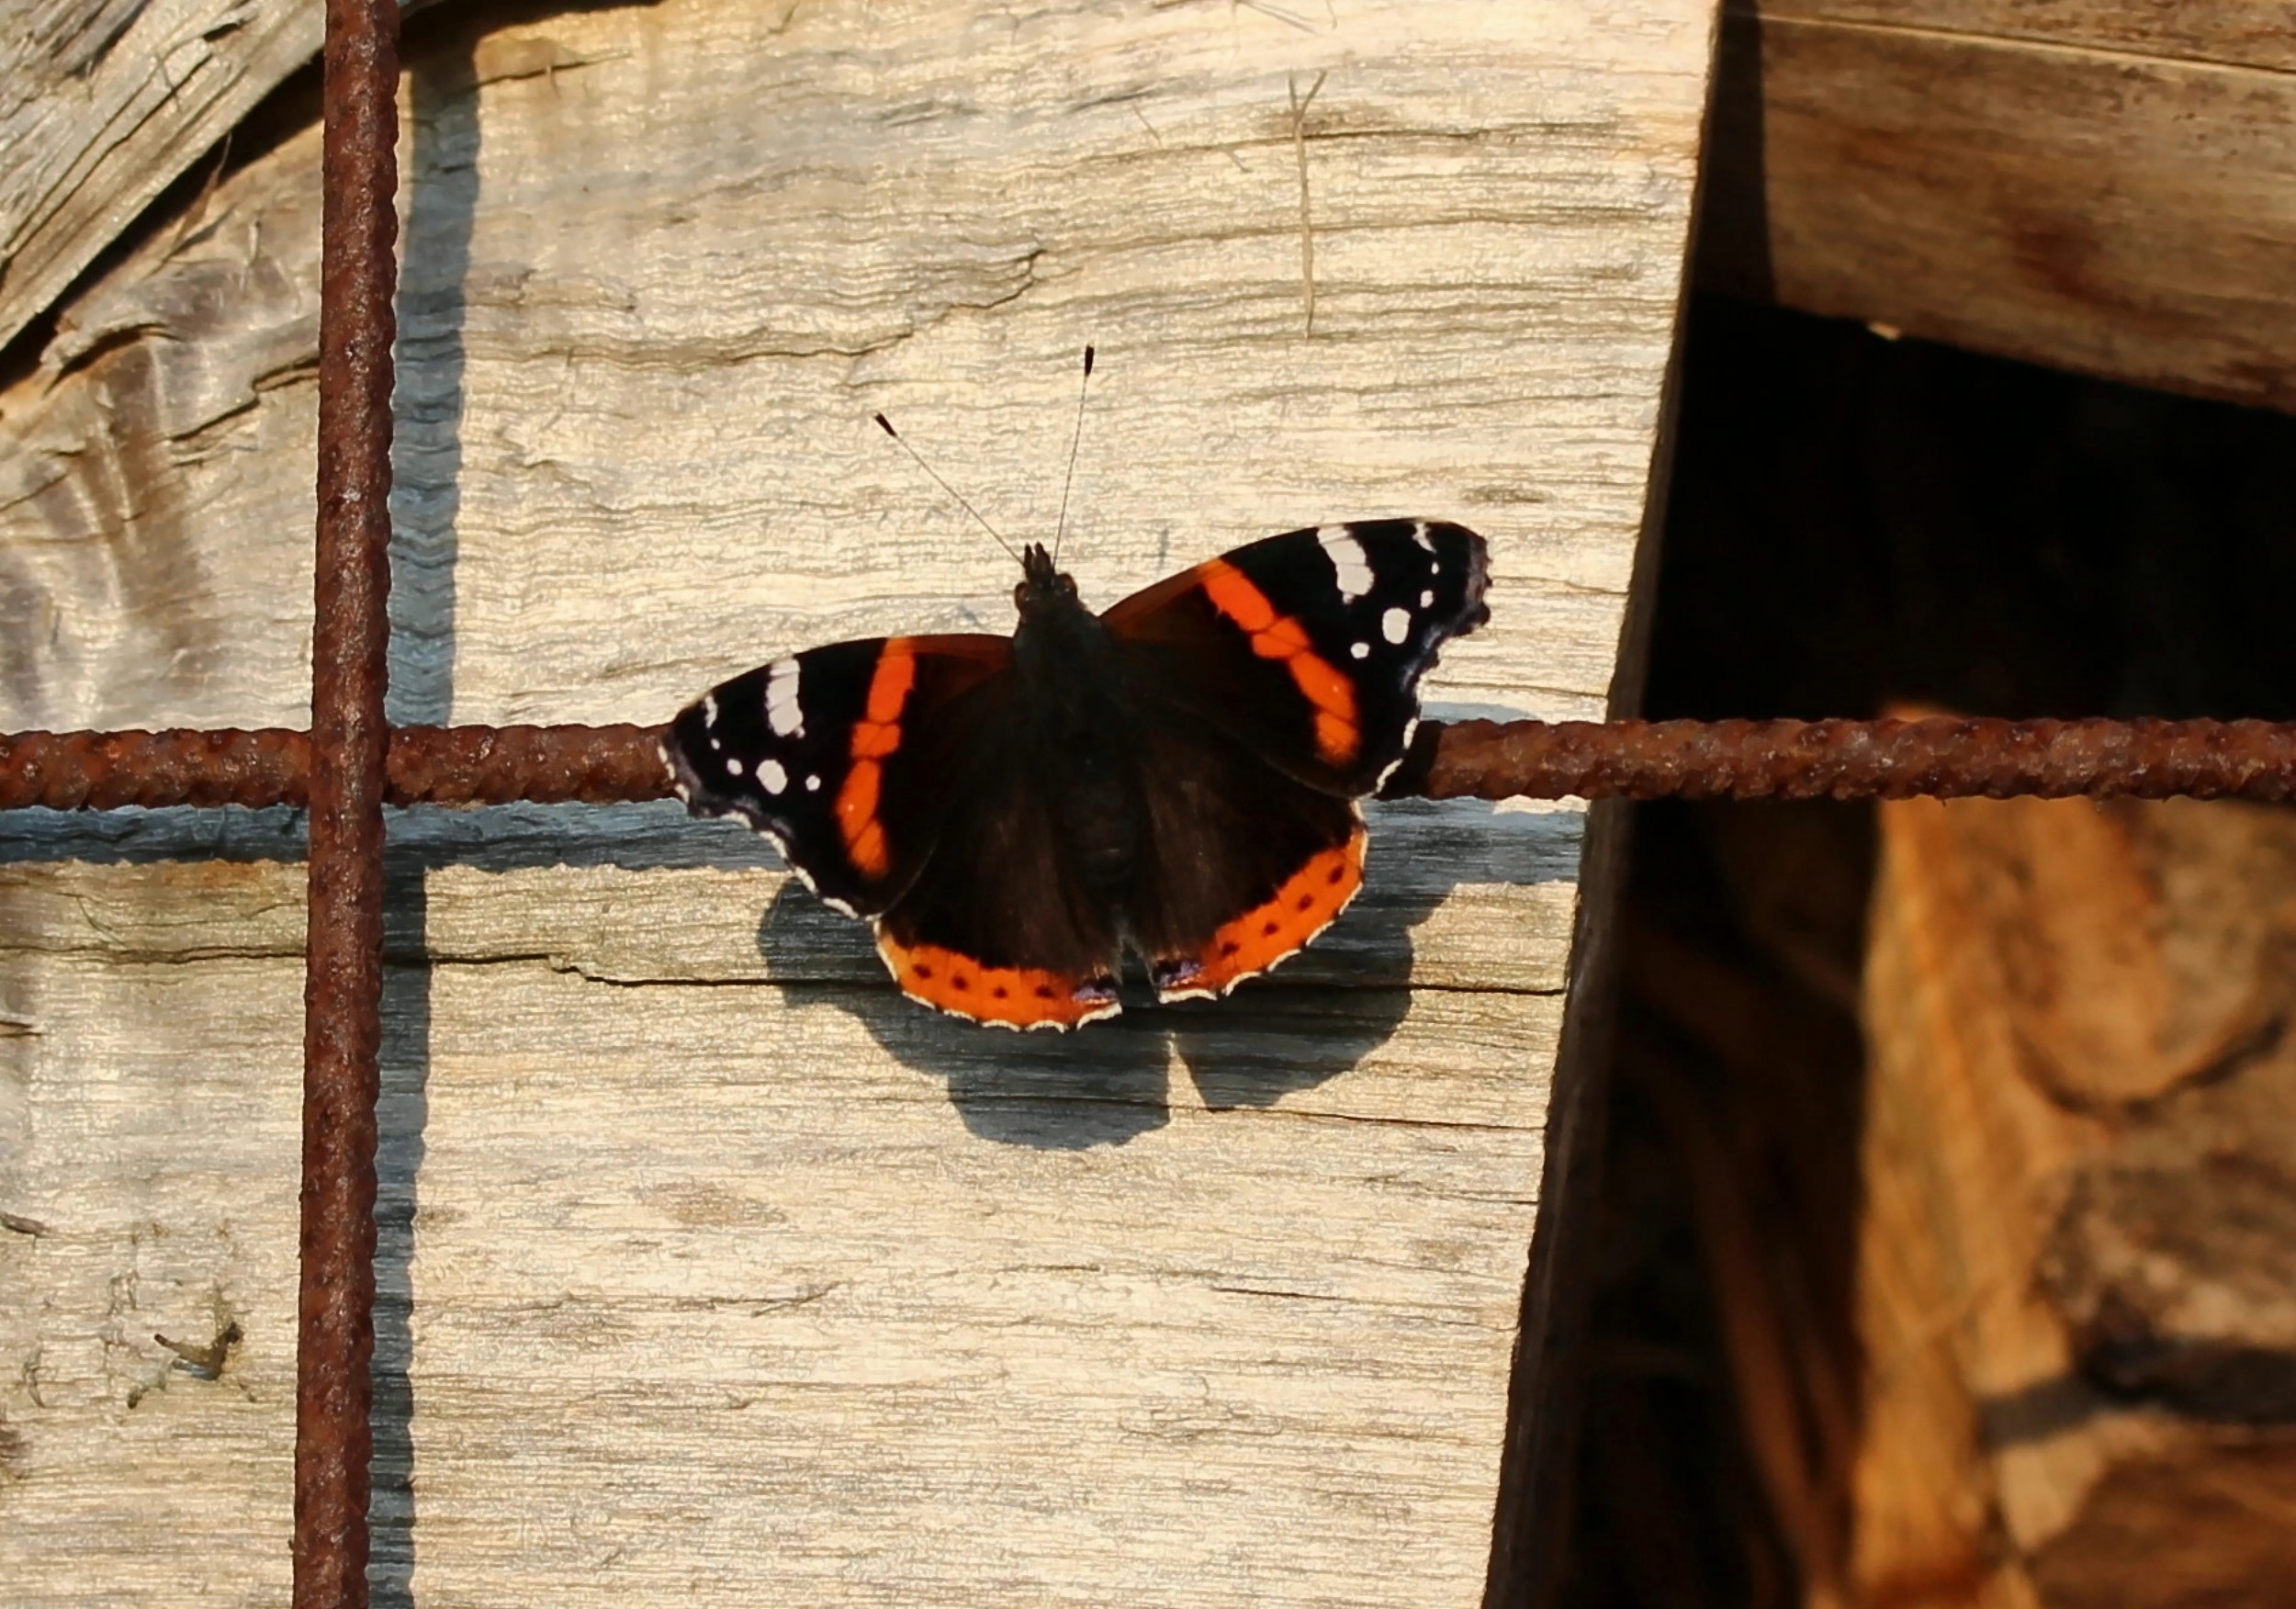
wing, wood, animal, color, insect, butterfly, fauna, invertebrate, beautiful, butterflies, nymphalidae, filigree, admiral, edelfalter, vanessa atalanta, moths and butterflies, pyrameis atalanta